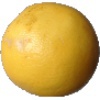
Label: Grapefruit White 1